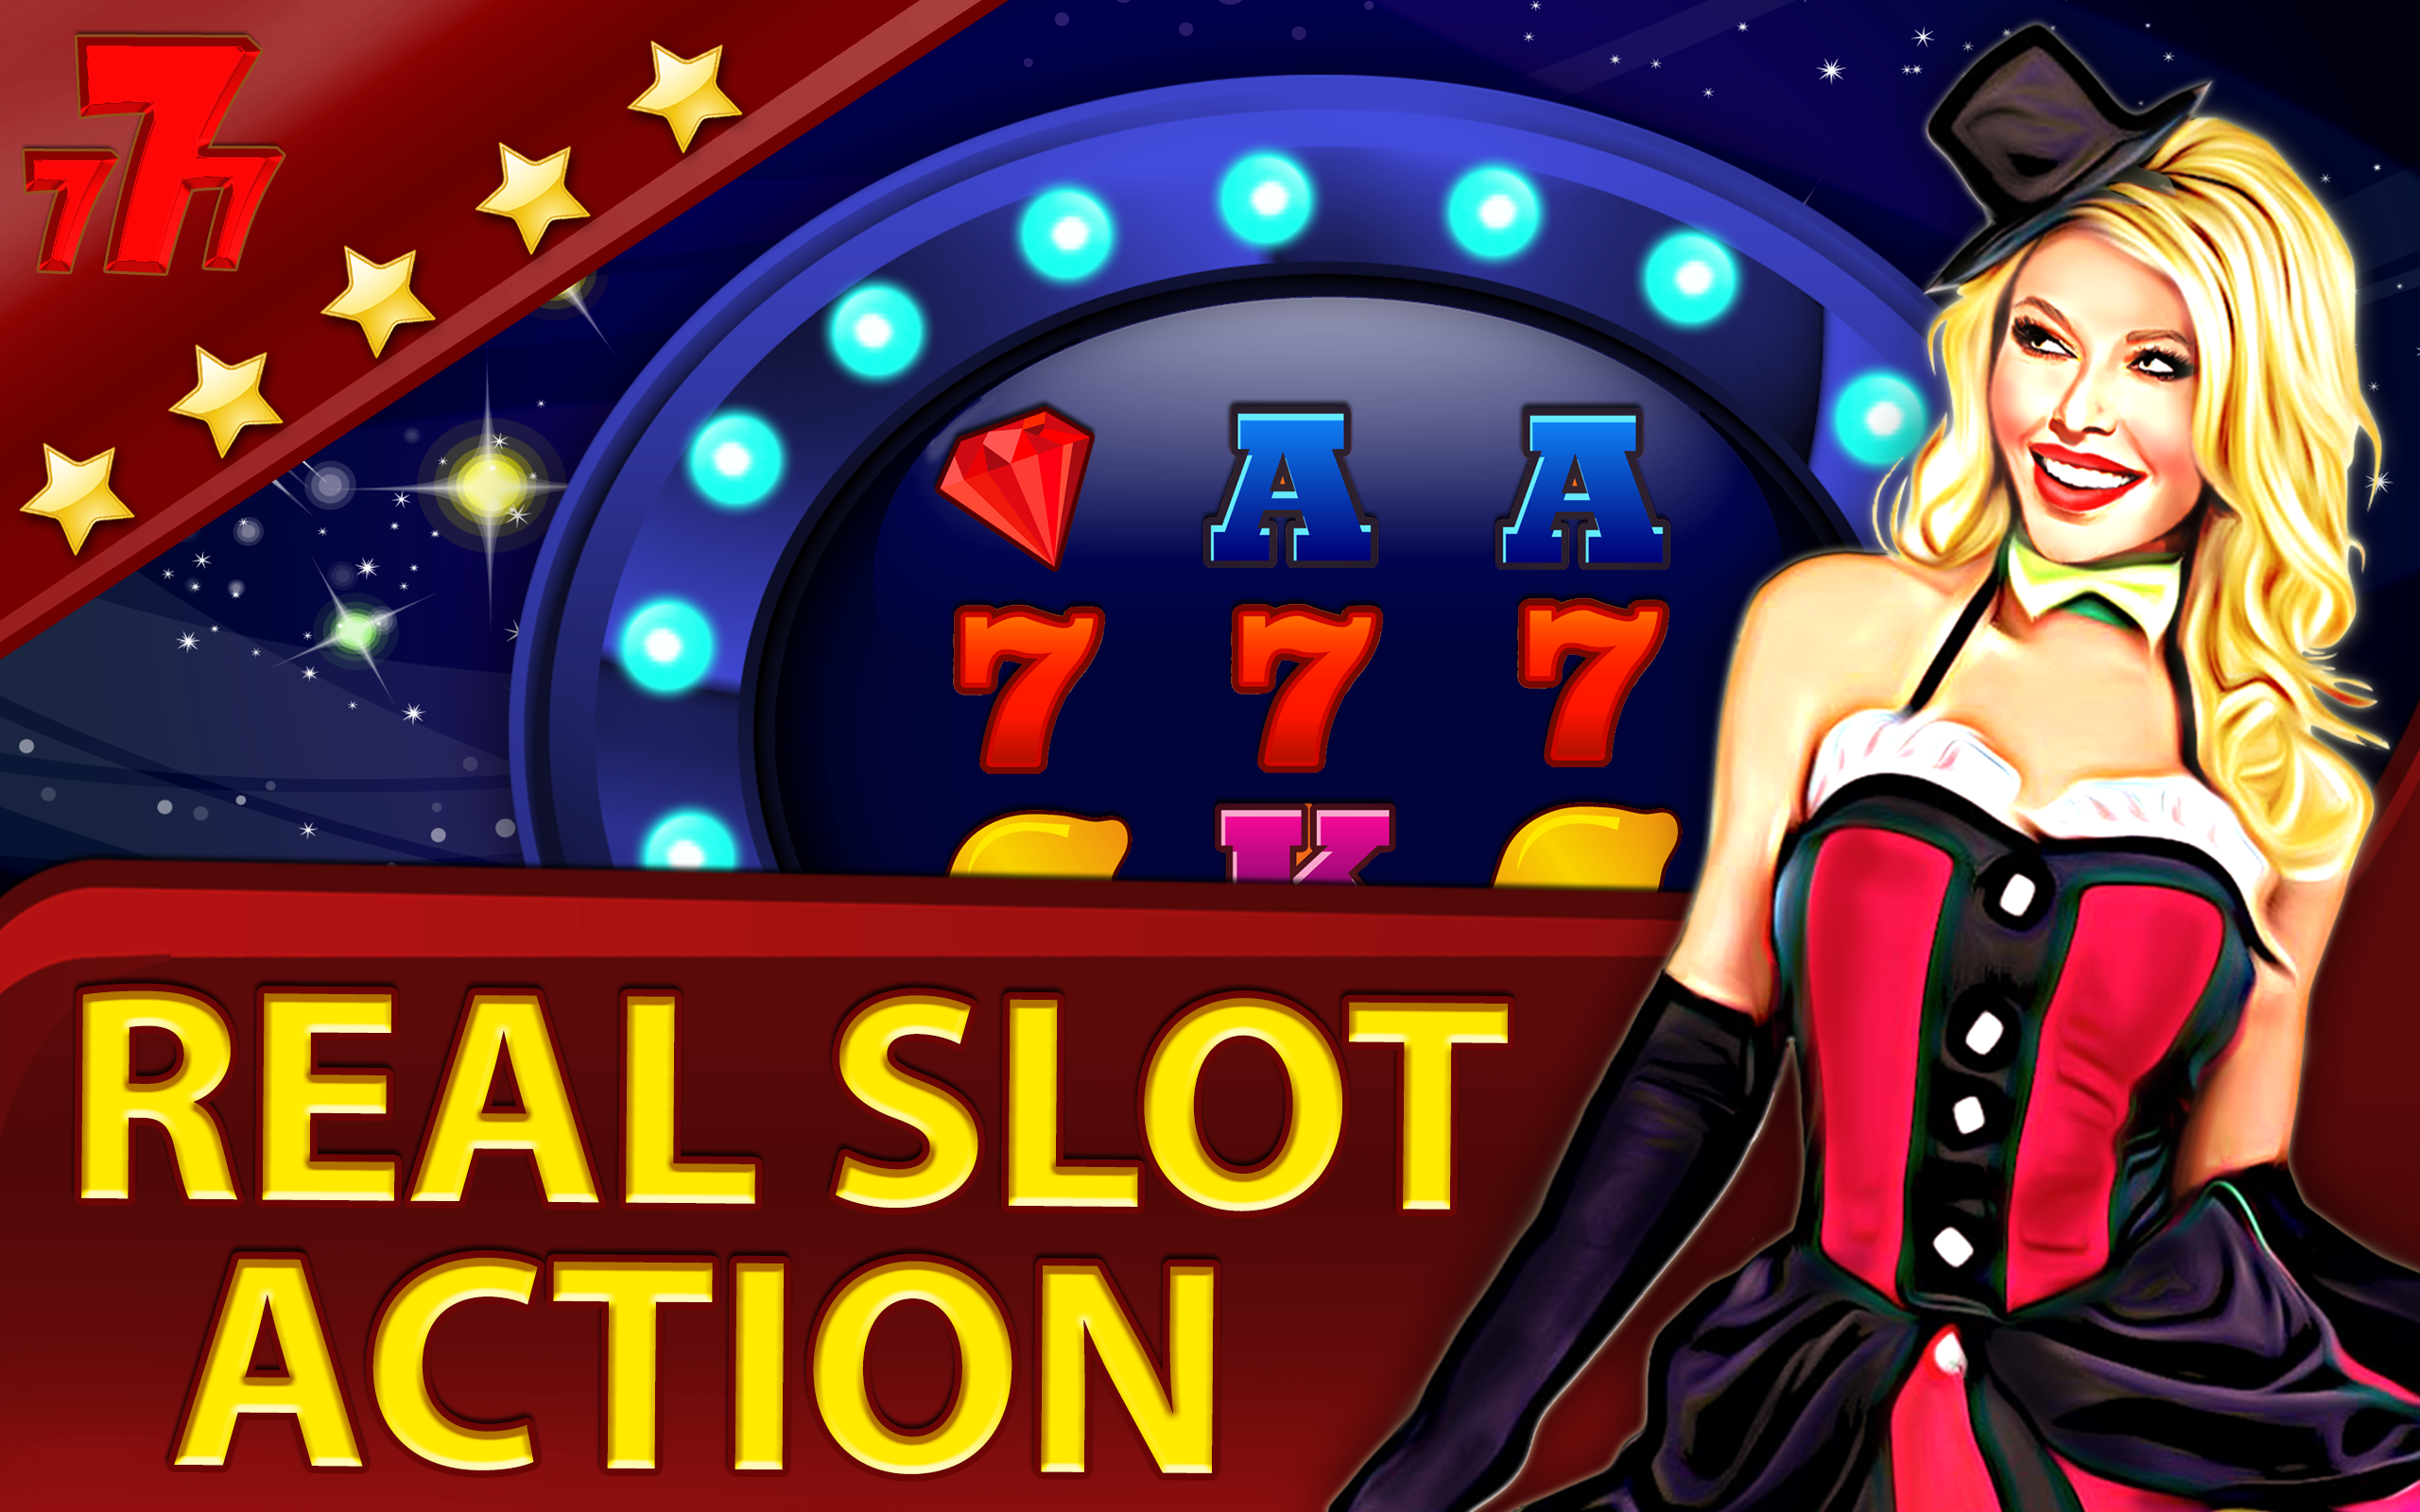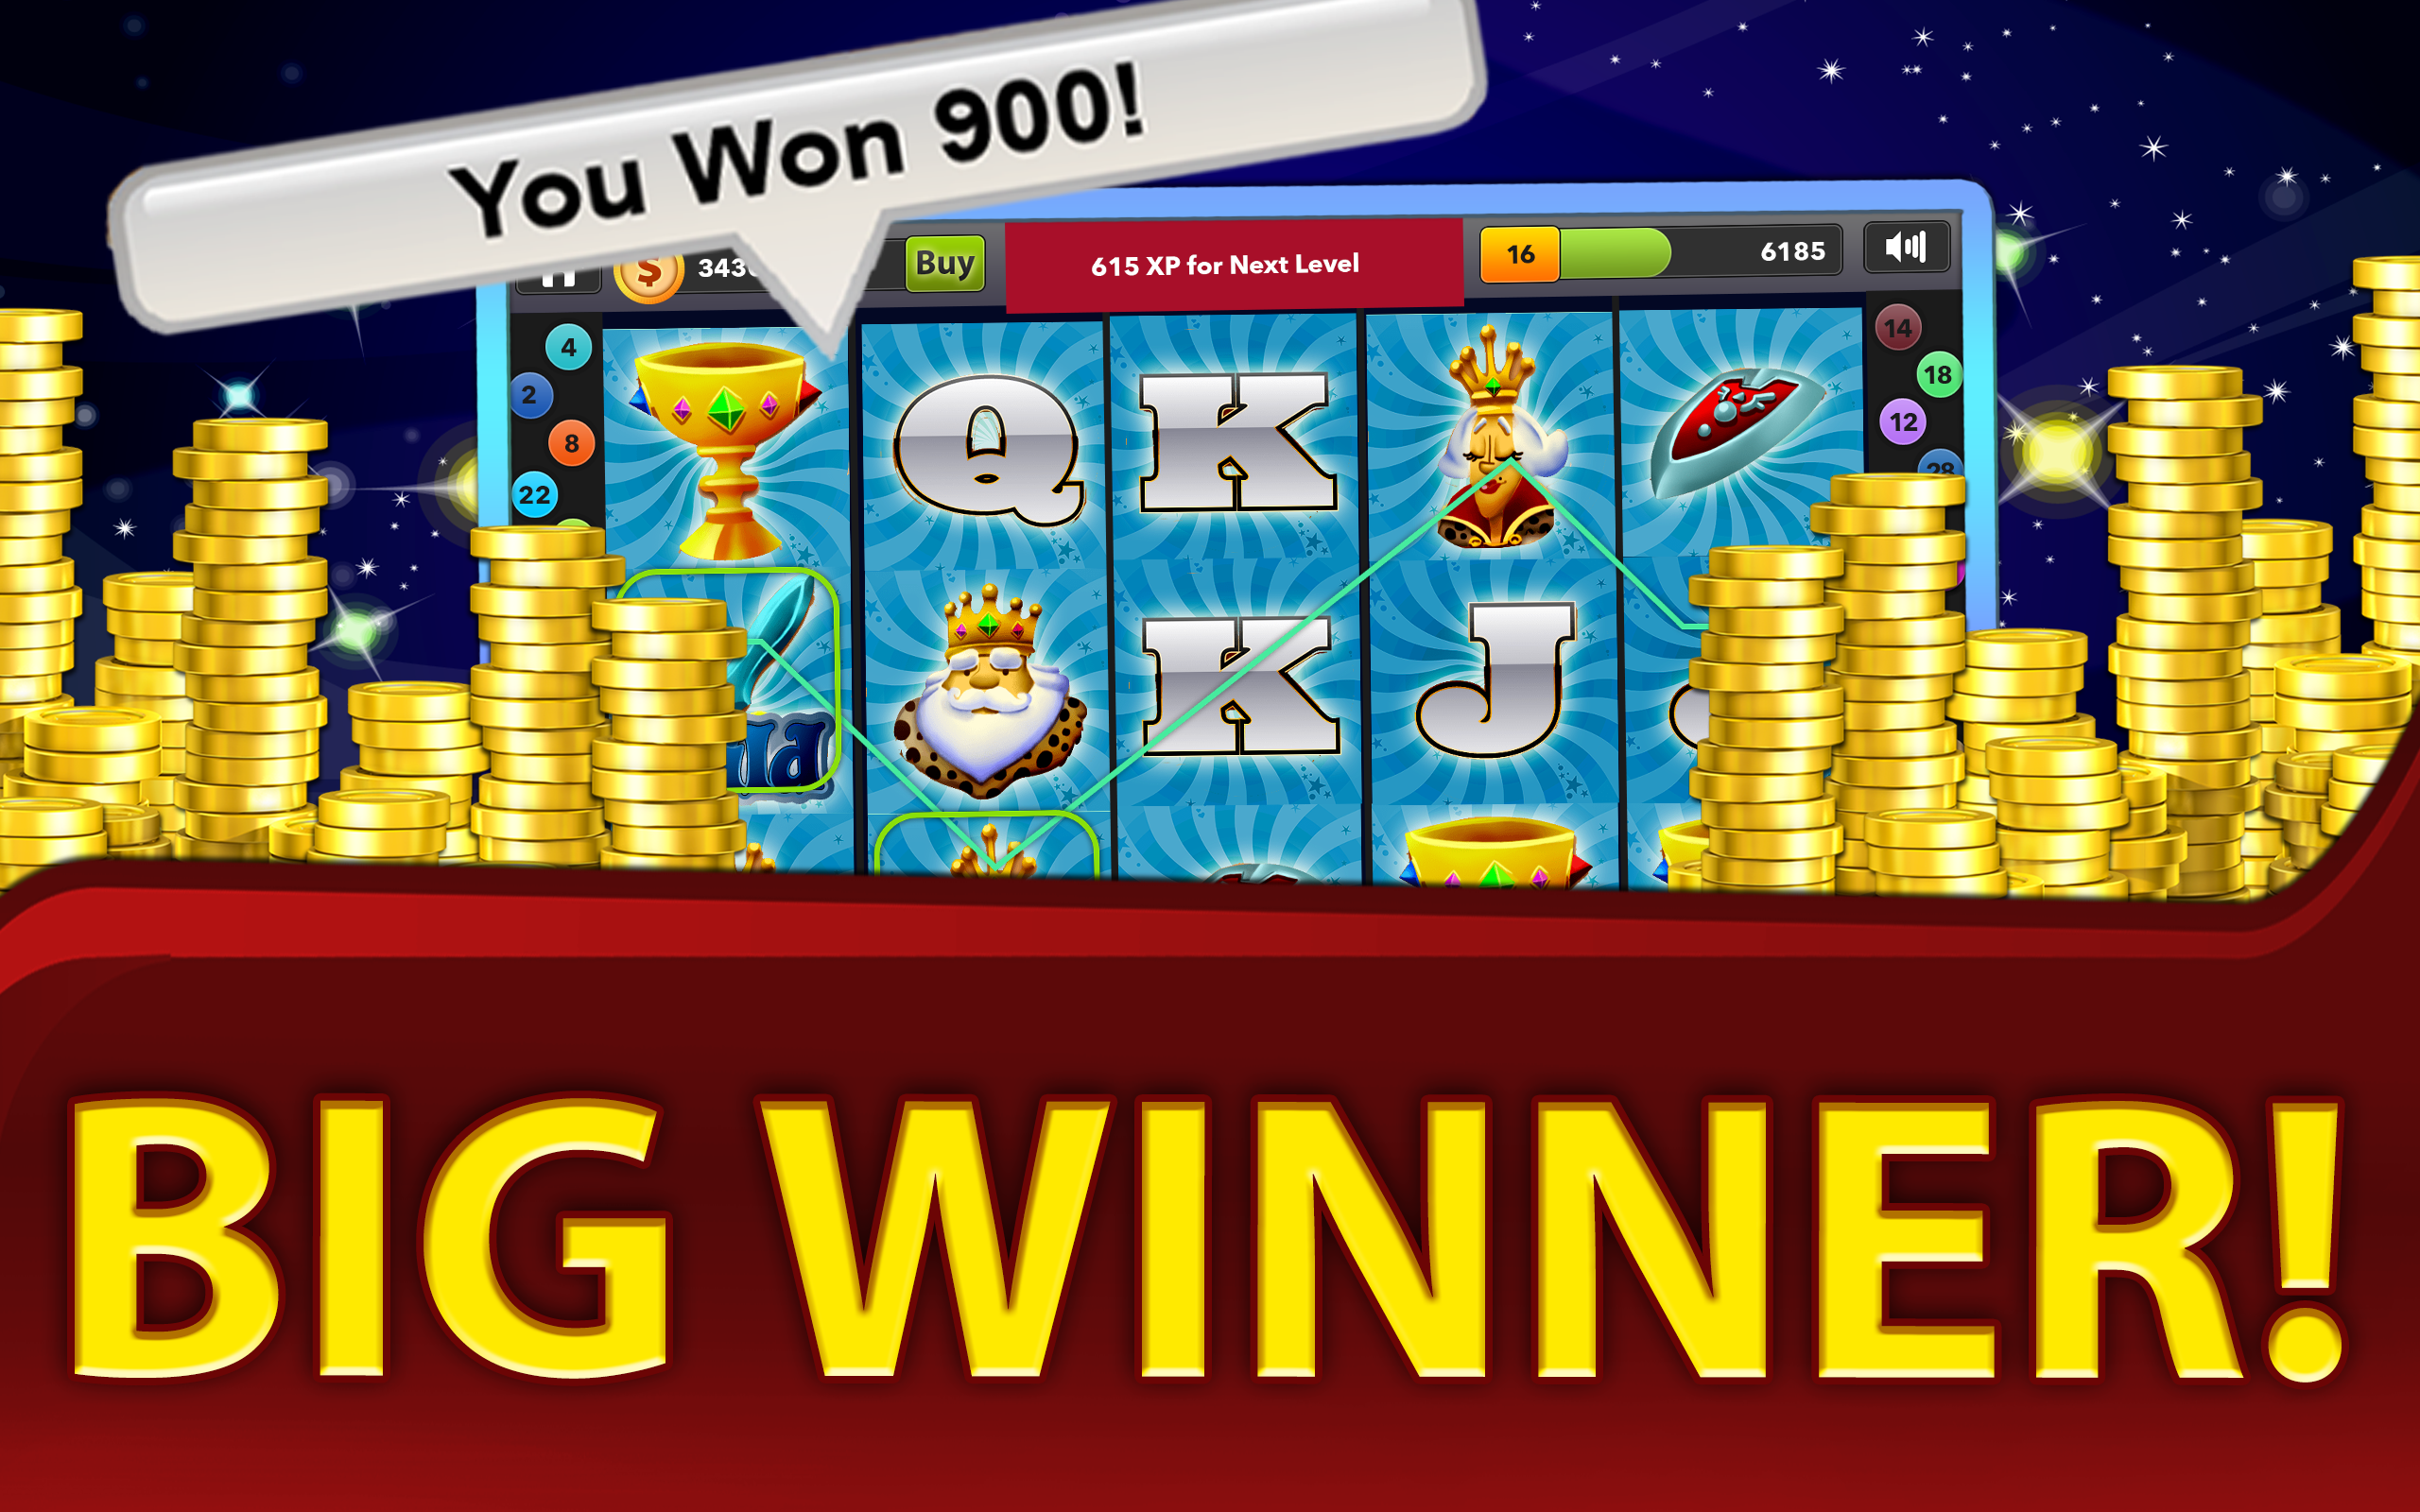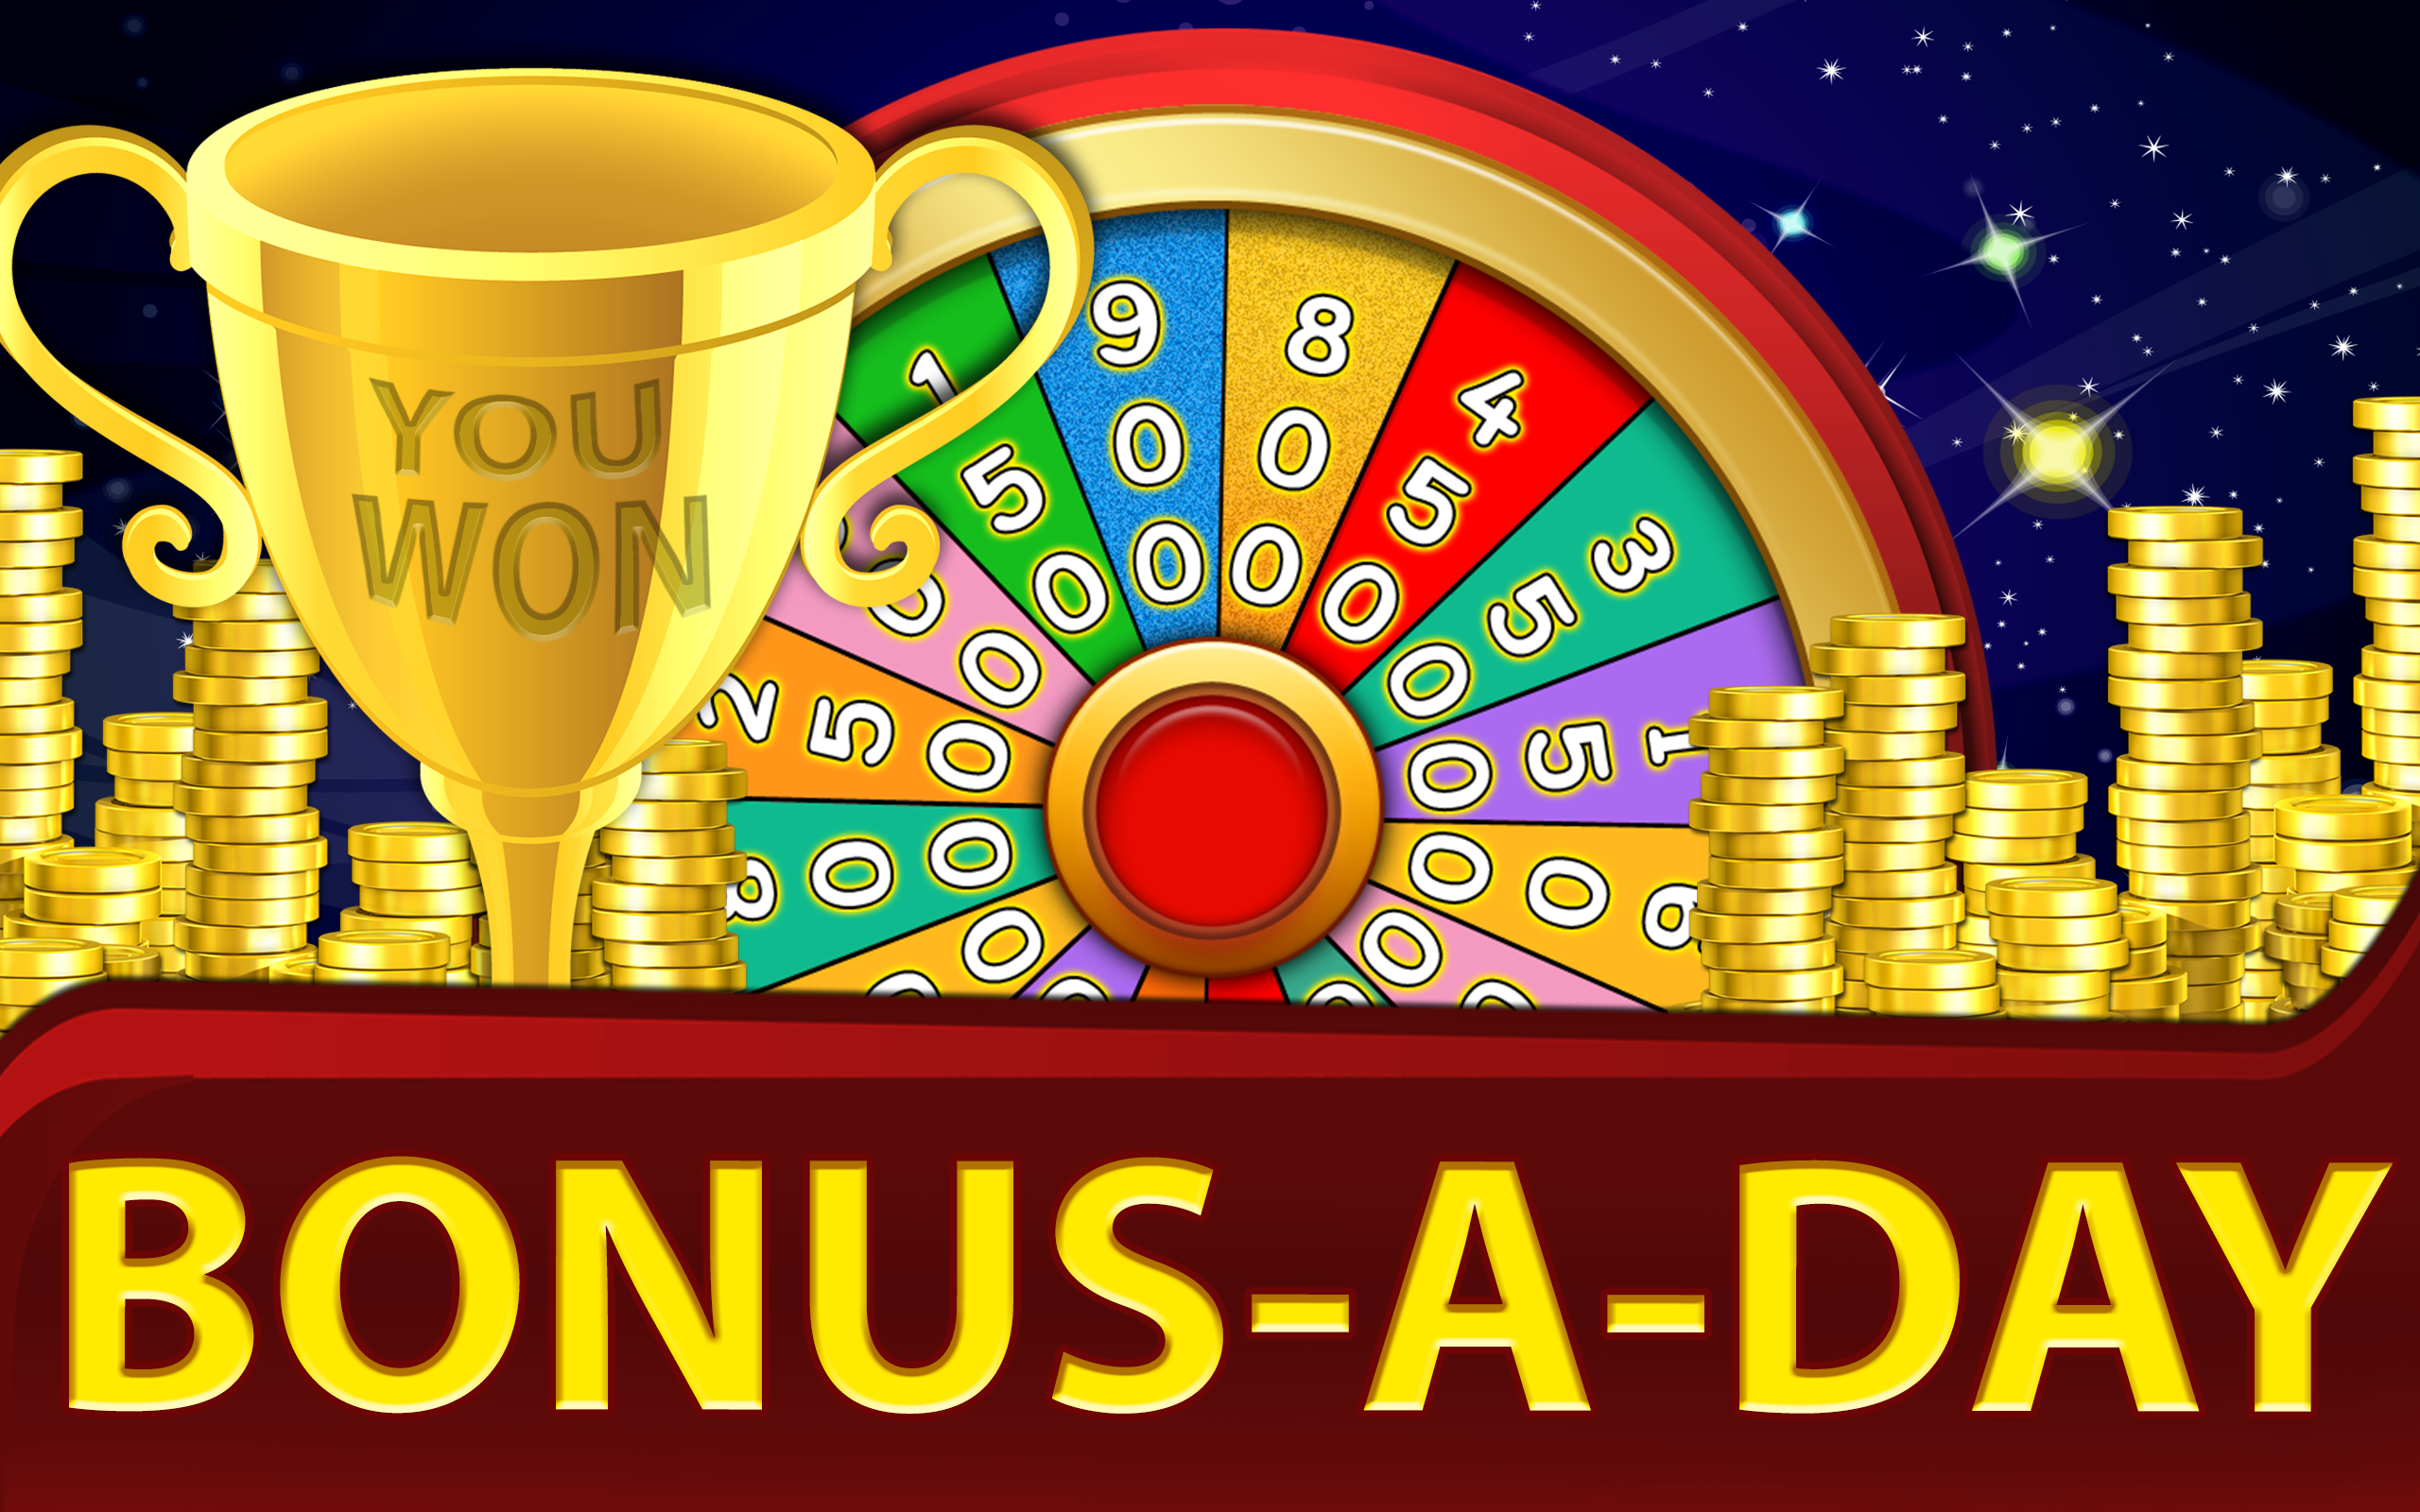
Slots Of Fun Vacation 777
Category: Appstore for Android
Top slot machine experience! Dive into the world of amazingly fun gambling right at your fingertips! - Multiple slot machines featuring beautiful HD graphics. - Frequent free updates featuring new bonuses and special events to keep the experience fresh. - Slots themed from with all the various kinds of popular characters form ancient Egypt to Vampires and Zombies and EVERYTHING in between! - Loose slots! We promise our machines pay out fairly just like the loosest slots in Vegas! - Earn free coins with hourly bonuses. The action never has to stop. - Simple and clean interface makes it easy to understand and play. - Extra entertainment with bonus mini games! - NO CONNECTION REQUIRED! Play the game from anywhere! Note: a network connection is required to make coin purchases. So what are you waiting for? Start spinning today and GOOD LUCK!
Features: FREE Casino Slot Machine Game with Progressive Jackpot and Bonus Games - a real Las Vegas vacation with 777 levels of gold. | Compatible with Kindle Fire HD, HDX tablets and most smartphones - you can hit it slots rich for real money on any device you like. | Absolute rush of big, world series action - by poker, slots, blackjack, texas holdem and biggest coin dozer. | Top-notch graphics, visual and sound effects work blitz fast on any device. | Just download and bingo! - get the craze of jackpot joy fun, feel like Alisa born in casino Wonderland and play with double action! | Ability to play offline - no WiFi, 3 GSN or other internet connection needed. Be rich as a dolphin fish in the galaxy of slot casino games anywhere you go. Even if internet is down. | Frequent updates to keep the titan of casino genre up to date for many seasons! | Top slotsmania type gambling experience. Enjoy in your house, on a spinning wheel on even on mount Olympus like caesars, the game is with you everywhere. | Spin the casino wheel - get yourself a my vegas fortune. | Absolute pleasure to play like double riches and more. Are U ready for way to cool adventure?